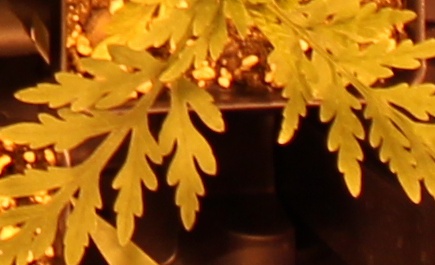
Label: Ragweed